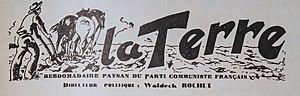
Créé par lui en 1937, le journal La Terre est dirigé par Waldeck Rochet pendant toute la Quatrième République.
Waldeck Rochet est un homme politique français, né le 5 avril 1905 à Sainte-Croix et mort à Nanterre le 15 février 1983. Il est élu député du département de la Seine, lors des élections de 1936, et dès lors il est constamment réélu jusqu'en 1968, soit dans son département d'origine, la Saône-et-Loire, soit en région parisienne, dans la Seine, puis en Seine-Saint-Denis.